Lee Chong Wei

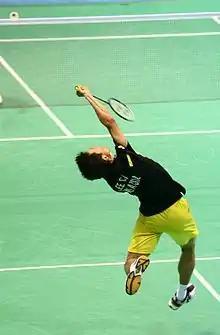
Lee playing in the semifinals of the 2008 Olympics

Lee kicked off 2008 with success, capturing his fourth Malaysia Open title in five years. However, Lee only captured one more other title that year, the Singapore Open, which was the final tournament in his pre-Olympic preparations. Other tournaments he took part in were the Korea Open; the All England Open; the Swiss Open; the Badminton Asia Championships; and Thomas Cup in Jakarta, Indonesia where Lee helped Malaysia advance to the semi-final. In the semi-final he defeated Lin Dan to give Malaysia a 1–0 lead in its clash with defending champion China, but Malaysia eventually lost 2–3 due to the defeat of its first doubles team in the vital final match.